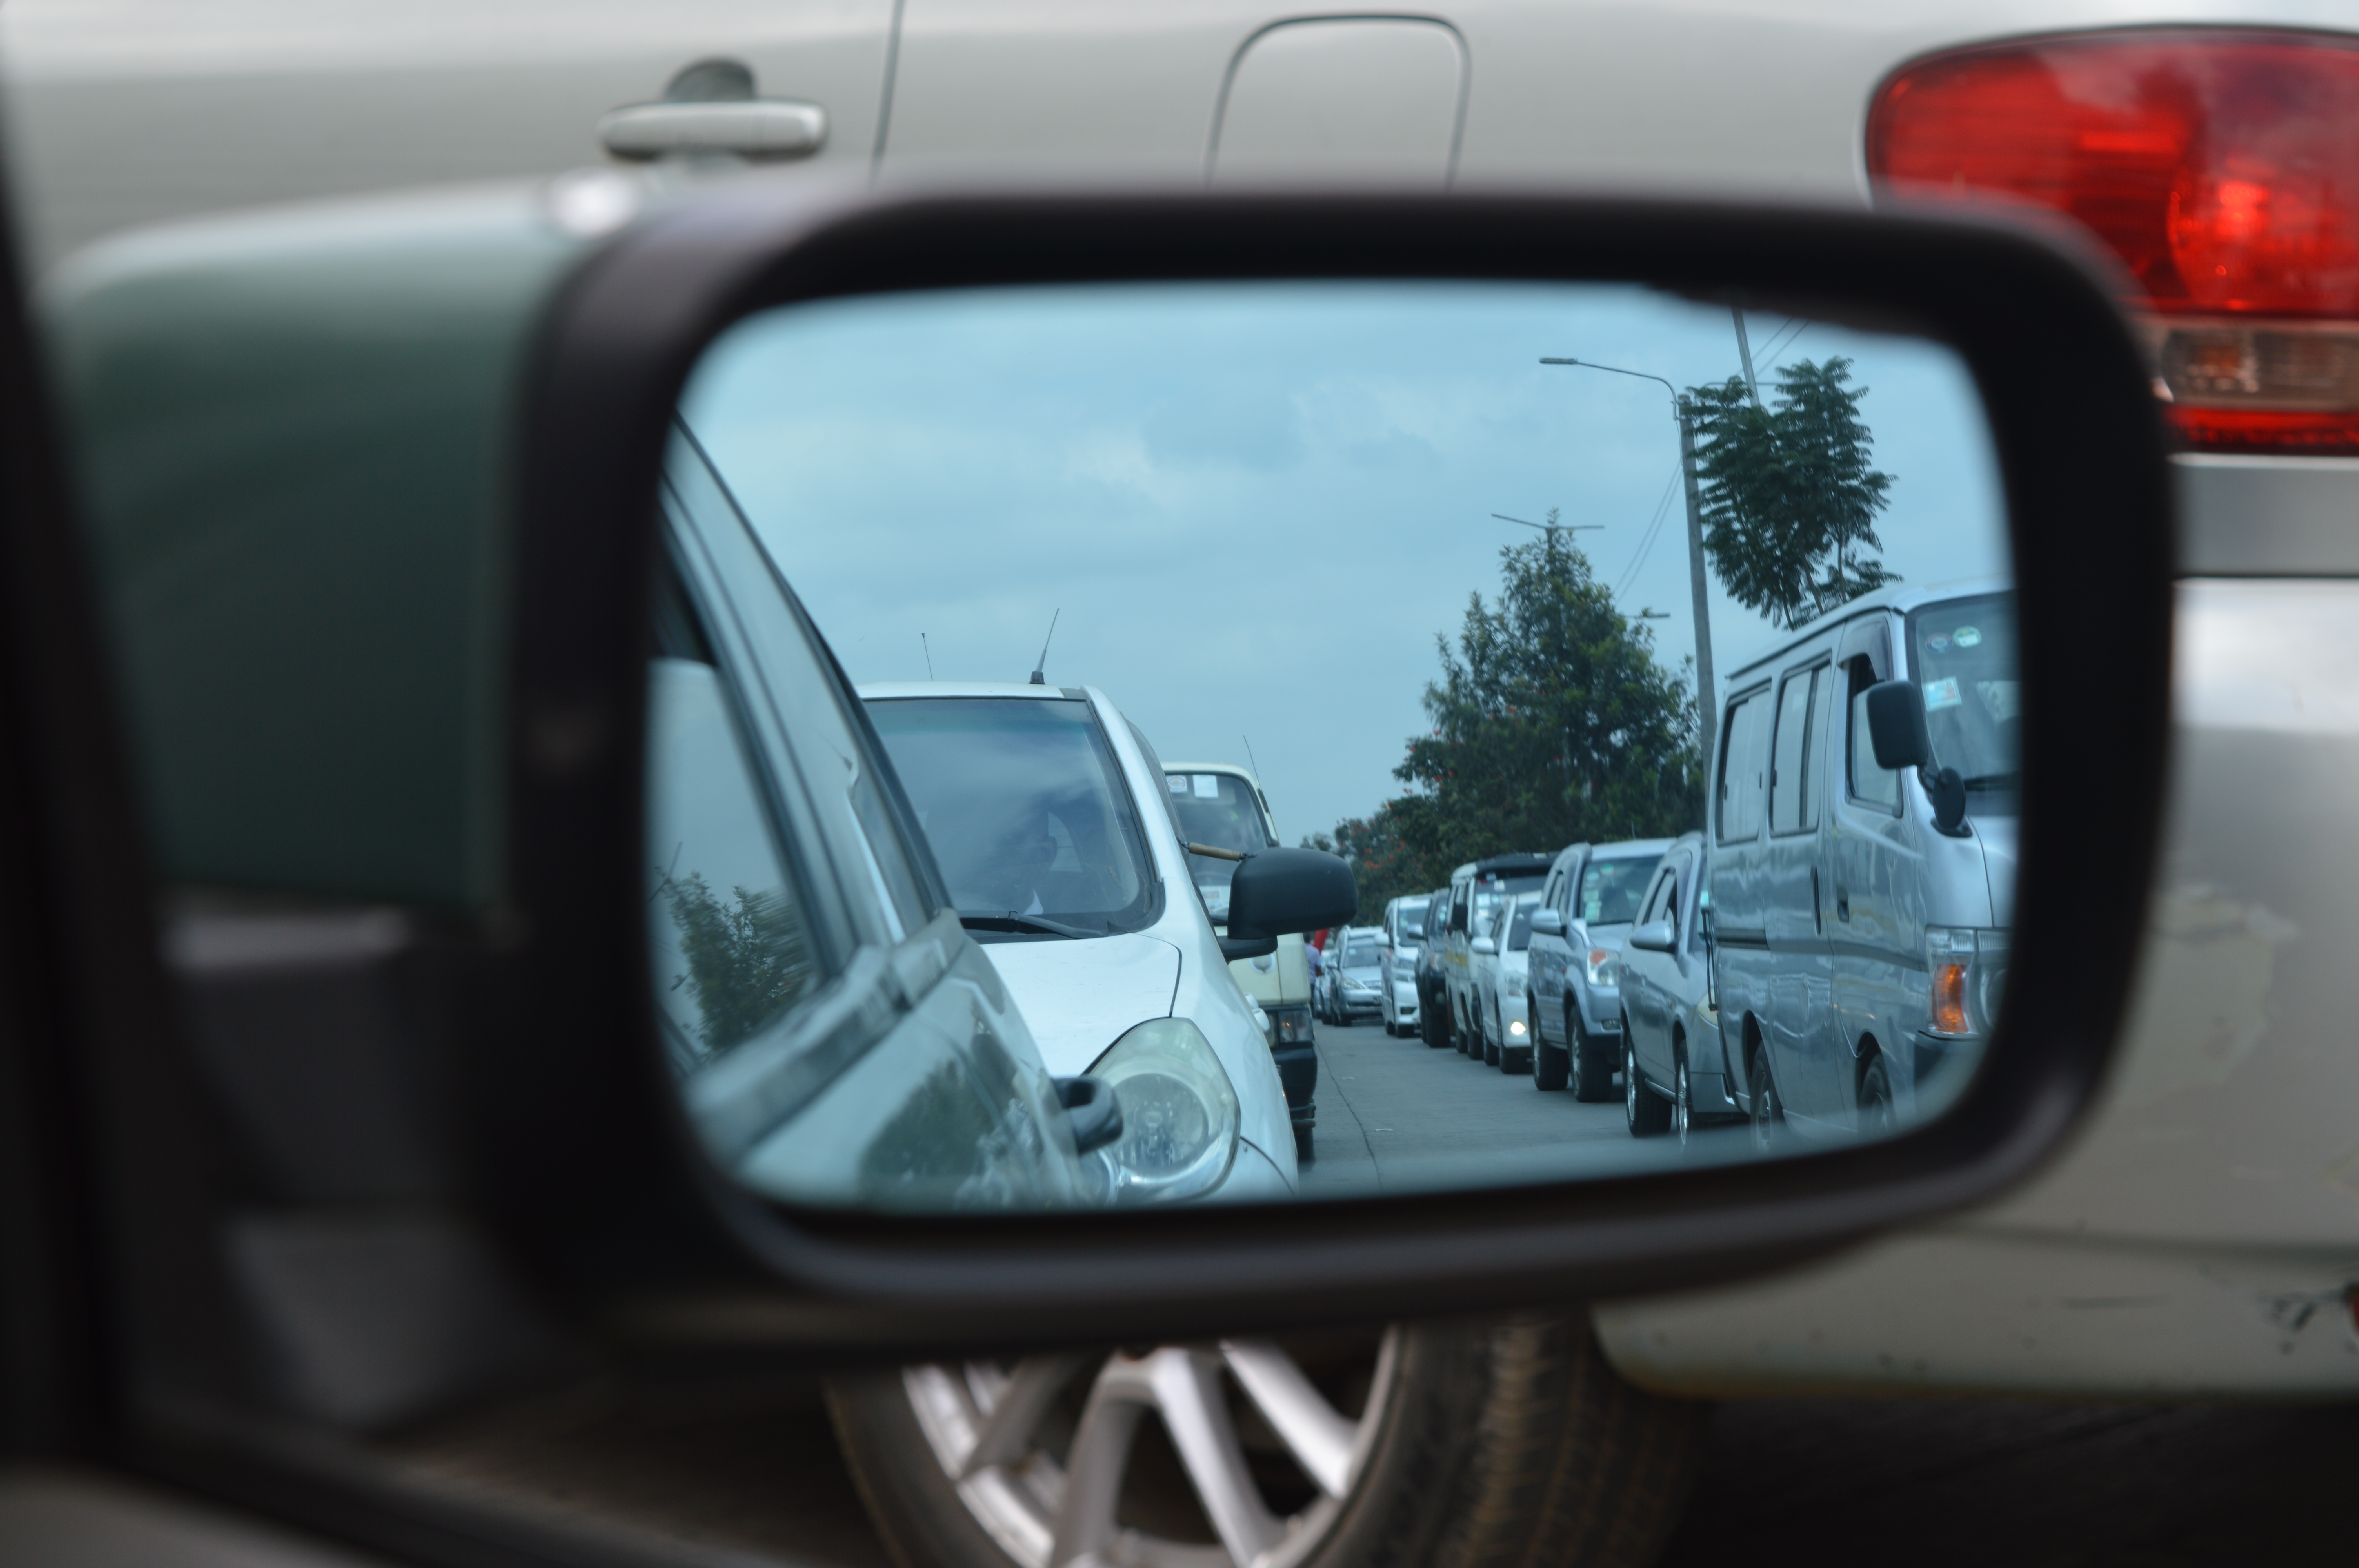
light, road, traffic, car, driving, city, travel, reflection, vehicle, drive, windshield, roadtrip, bumper, rear view mirror, trees, outdoors, cars, mirror, driver, traffic jam, city car, guidance, sport utility vehicle, land vehicle, rearview mirror, side mirror, automobile make, automotive exterior, vehicle registration plate, family car, transportation system